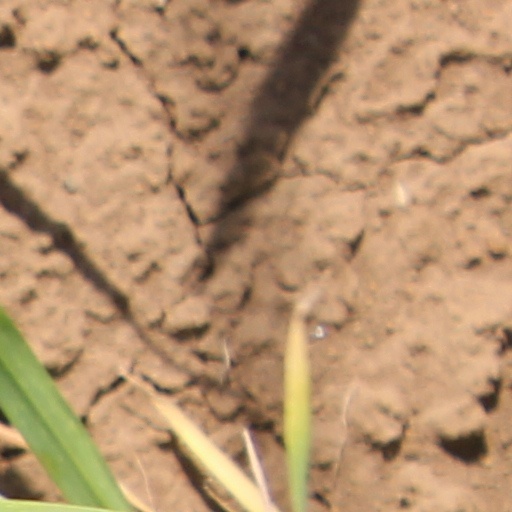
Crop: wheat